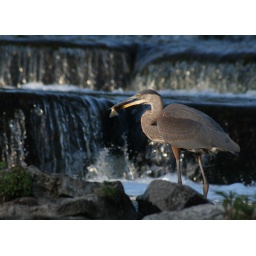
A great blue heron fishing at a waterfall, with a fish in it's mouth.